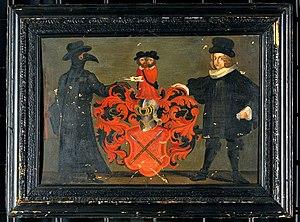
Theodor Zwinger III, fils de Johann Zwinger, est un médecin suisse, né à Bâle le 6 août 1658 et mort à Fribourg-en-Brisgau le 22 avril 1724.